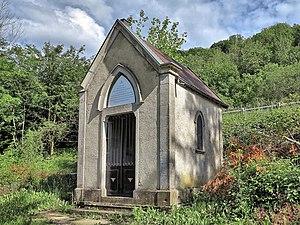
la chapelle de la Vierge Noire
La liste des chapelles du Doubs présente les chapelles situées sur le territoire des communes du département français du Doubs. Il est fait état des diverses protections dont elles peuvent bénéficier et, notamment, les inscriptions et classements au titre des monuments historiques.
Mamirolle est une commune française située dans le département du Doubs en région Bourgogne-Franche-Comté.